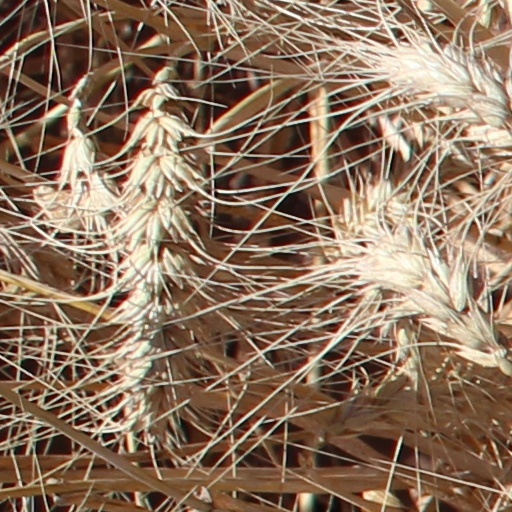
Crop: wheat